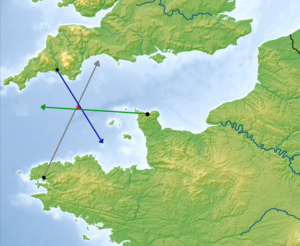
Triangulation par radiogoniométrie en radiotélégraphie sur la fréquence normale mondiale de 410 kHz. Certaines stations radiogoniométrique restes ouvertes pour la détresse et l'urgence sur les fréquences: 2182 kHz, 4125 kHz, 121,5 MHz, 156,8 MHz et éventuellement dans plusieurs pays sur 500 kHz. Le navire ou l'aéronef est le plus souvent dans triangle rouge de l'intersection des 3 relevés.
L'ancien métier de radiotélégraphiste de station de radiogoniométrie remonte au début du XXᵉ siècle à une époque où les navires et les aéronefs demandaient à trois stations de radiogoniométrie au sol les triangulations par radiogoniométrie pour déterminer leurs positions.
En géométrie et trigonométrie, la triangulation est une technique permettant de déterminer la position d'un point en mesurant les angles entre ce point et d'autres points de référence dont la position est connue, et ceci plutôt que de mesurer directement la distance entre les points. Ce point peut être considéré comme étant le troisième sommet d'un triangle dont on connaît deux angles et la longueur d'un côté.
Un goniomètre est un appareil ou un capteur servant à mesurer les angles.
La fréquence de 500 kHz est la fréquence de détresse et d'appel en radiotélégraphie Morse ’ pour les stations du service mobile maritime et aéronautique .) travaillant dans la bande comprise de 415 kHz à 526,5 kHz, avec une portée d'exploitation jusqu'à 1 000 km.
On appelle moyennes fréquences la bande de radiofréquences qui s'étend de 300 à 3 000 kHz.